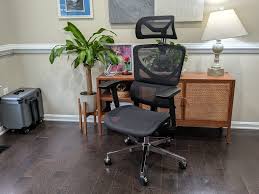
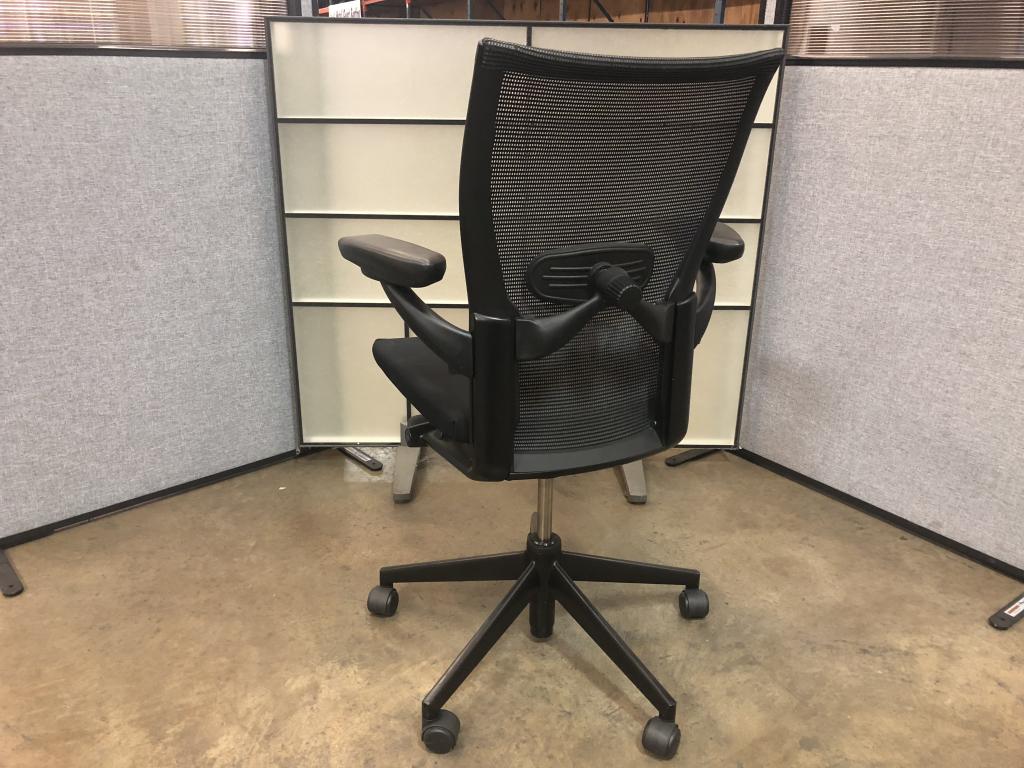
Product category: items_chair
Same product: no